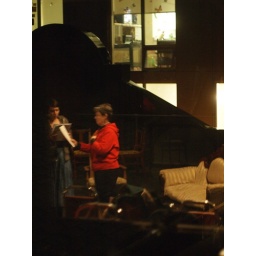
Leslie McBay (Thea) and Ilene Cummings (Berthe) reflected in a back window, with a view of the roof and the building behind.